Portable engine

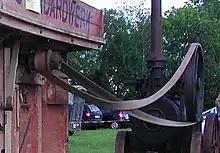
The drive belt: used to transfer power from the engine's flywheel. Here shown driving a threshing machine.

Apart from threshing work, portable engines were used to drive corn-mills, centrifugal pumps, stone-crushers, dynamos, chaff-cutters, hay-balers and saw benches. They were even used to generate electricity for floodlighting at football matches, the first instance being at Bramall Lane, Sheffield in 1878.